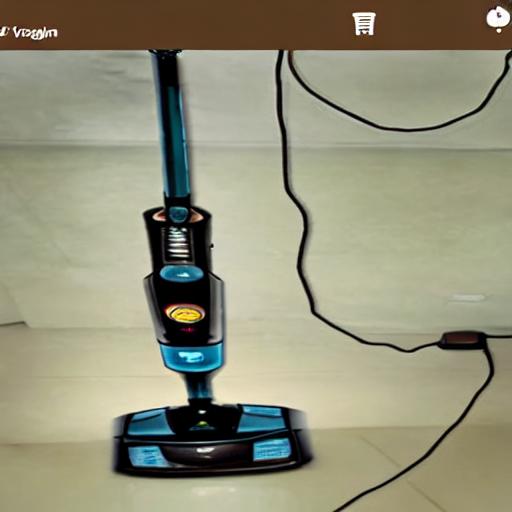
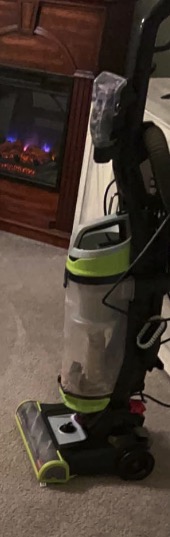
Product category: items_vacuum
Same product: no